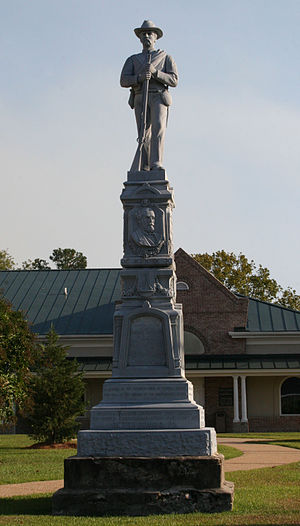
J. Johnston Pettigrew / Arven
Monument over General J. Johnston Pettigrew, opstillet foran domhuset i Columbia, North Carolina.
Konfødereret monument til ære for general James Johnston Pettigrew. Det står på East Main street i Plymouth North Carolina
James Johnston Pettigrew var en forfatter, advokat, sprogkyndig, diplomat og konfødereret general i den amerikanske borgerkrig. Han var en af anførerne i det katastrofale Pickett's Charge og blev dræbt nogle få dage efter Slaget ved Gettysburg under den konfødererede retræte til Virginia.